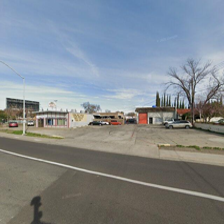
Label: streetView